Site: brandenburg
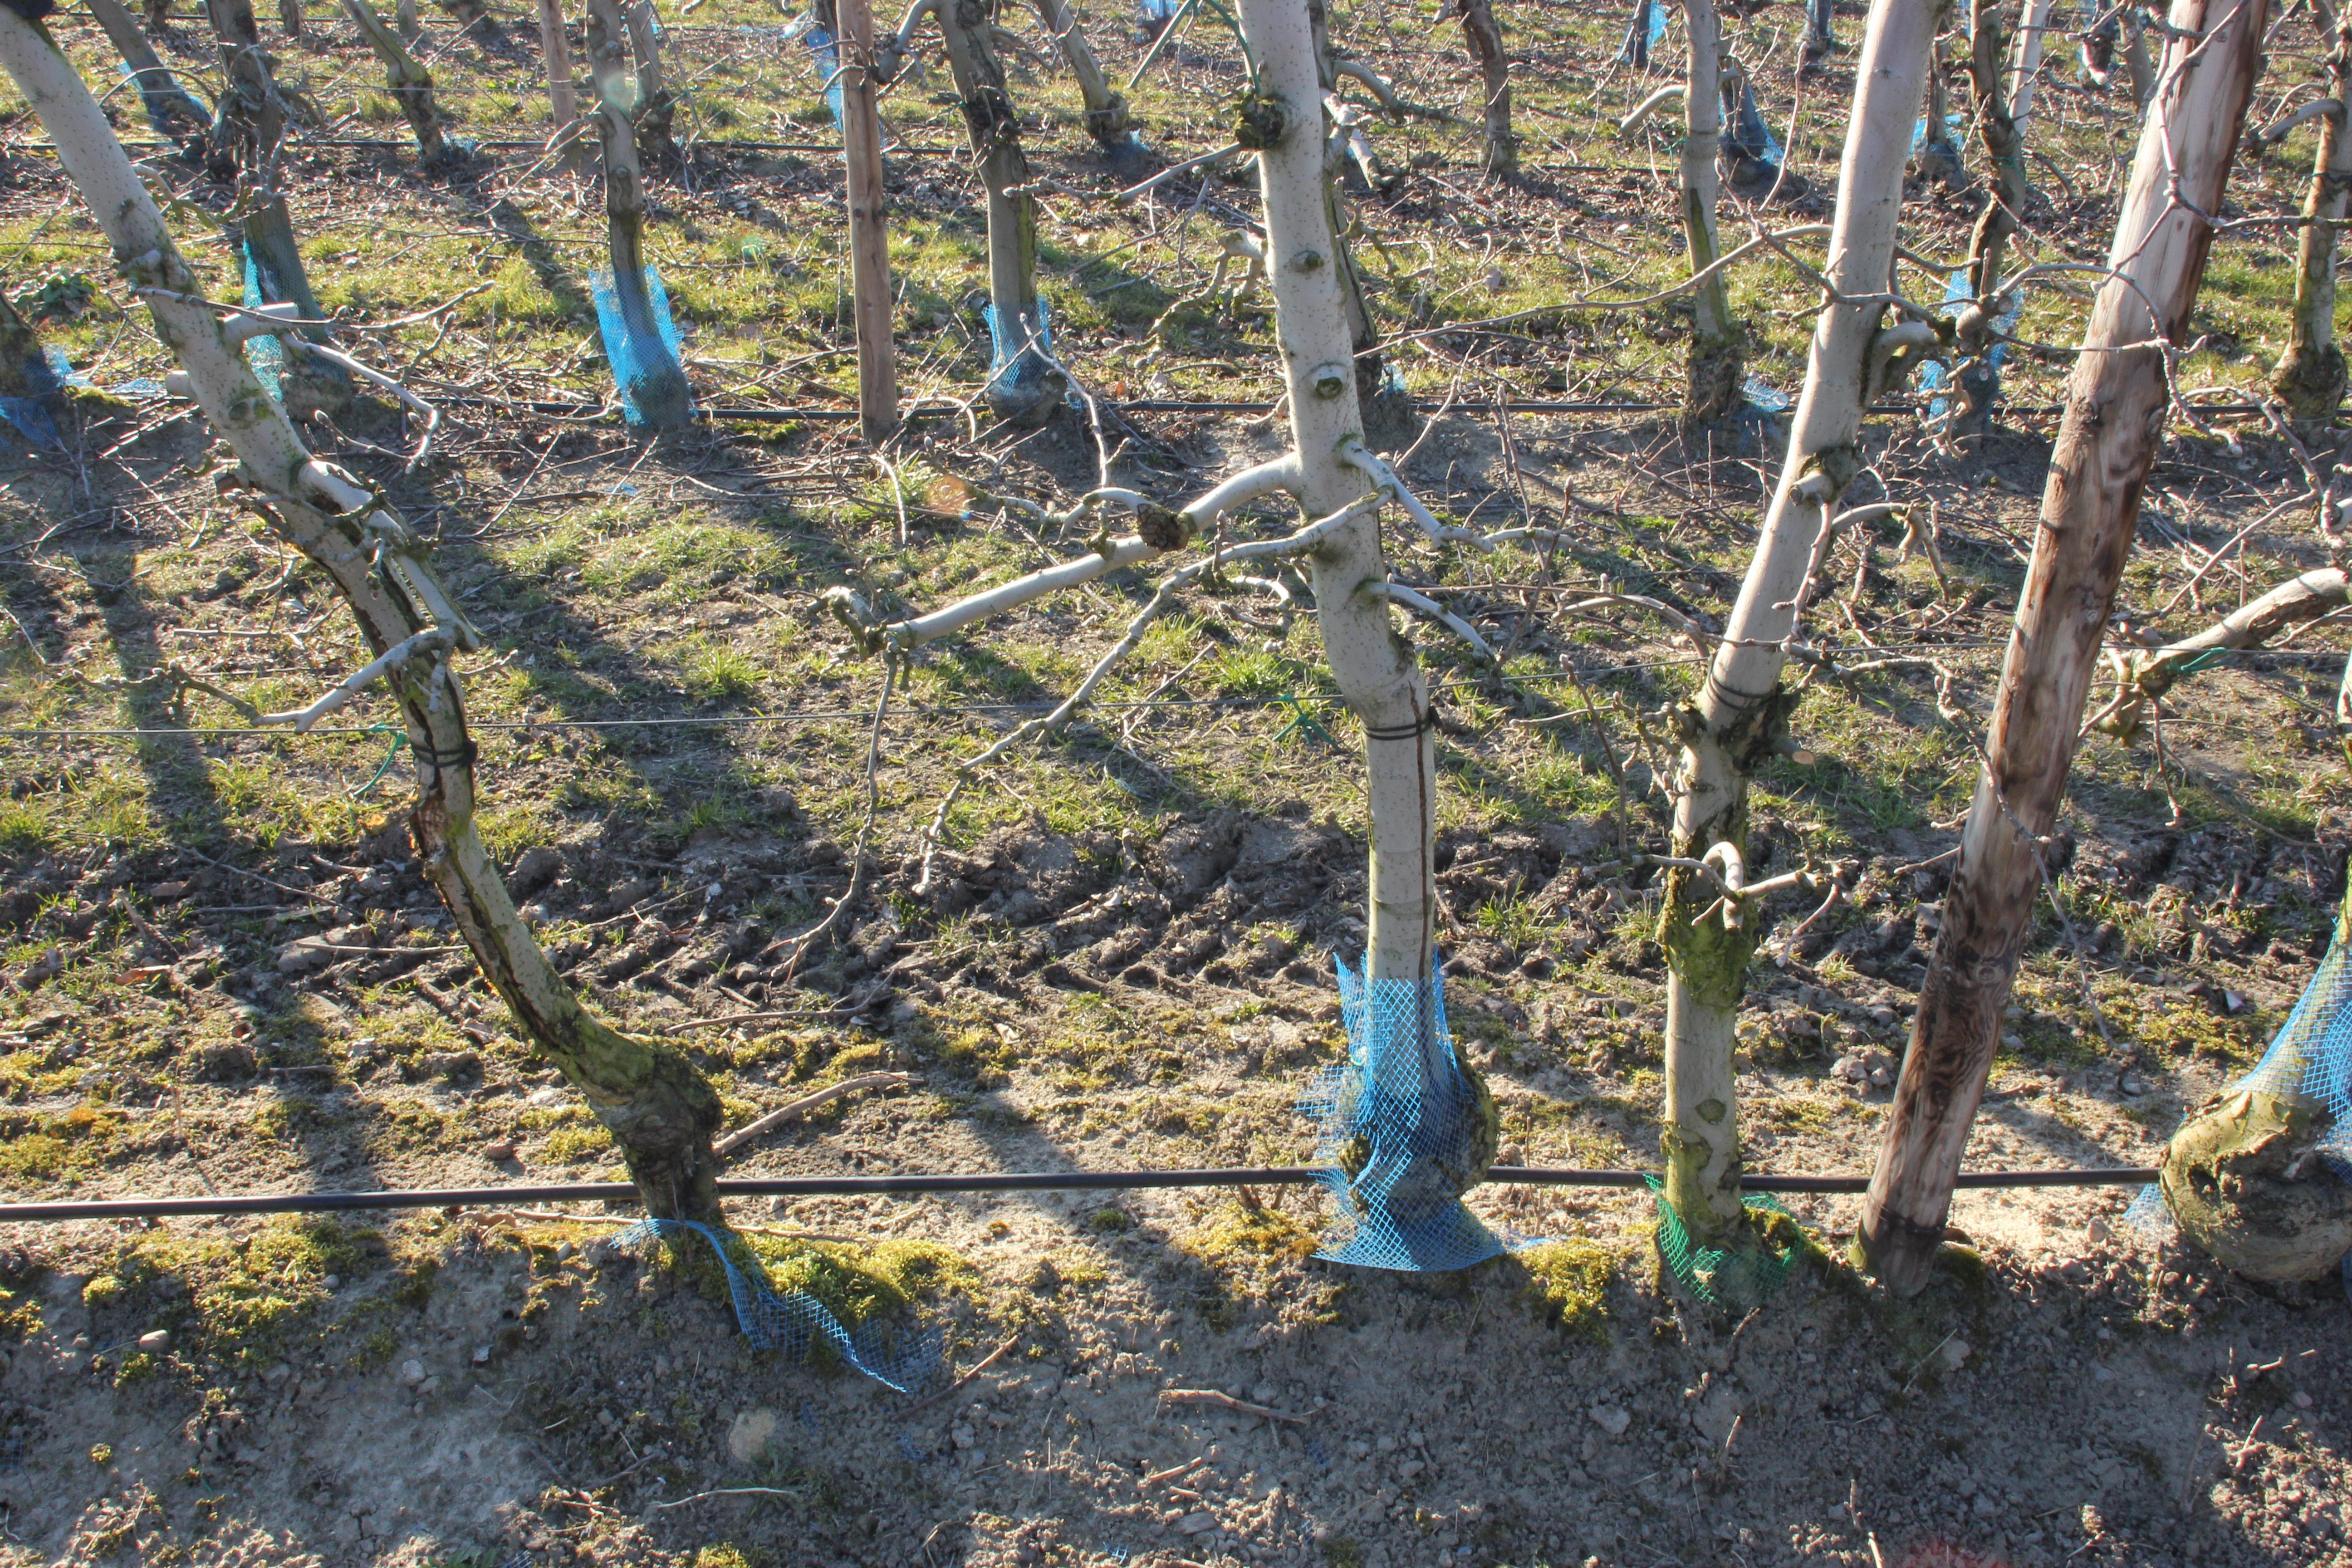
Growth stage (BBCH 03): Bud development